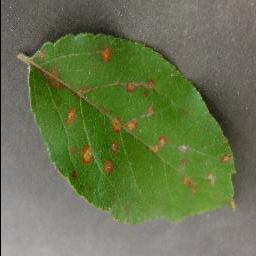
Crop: apple
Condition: cedar_rust